Heady Topper

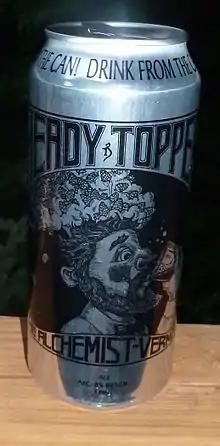
Customers are urged to drink directly from the Heady Topper can.

Heady Topper is a double India Pale Ale brewed by The Alchemist primarily in Waterbury, Vermont and in Stowe, Vermont. It is unfiltered and contains 8% ABV. The Alchemist describes Heady Topper as having flavors of orange, tropical fruit, pink grapefruit, pine, and spice. Unpasteurized, it is kept refrigerated by authorized retailers until point of sale. It has been described as "a complex web of genius", and , it was rated the fourth best beer in the world by Beer Advocate.